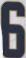
Number: 6